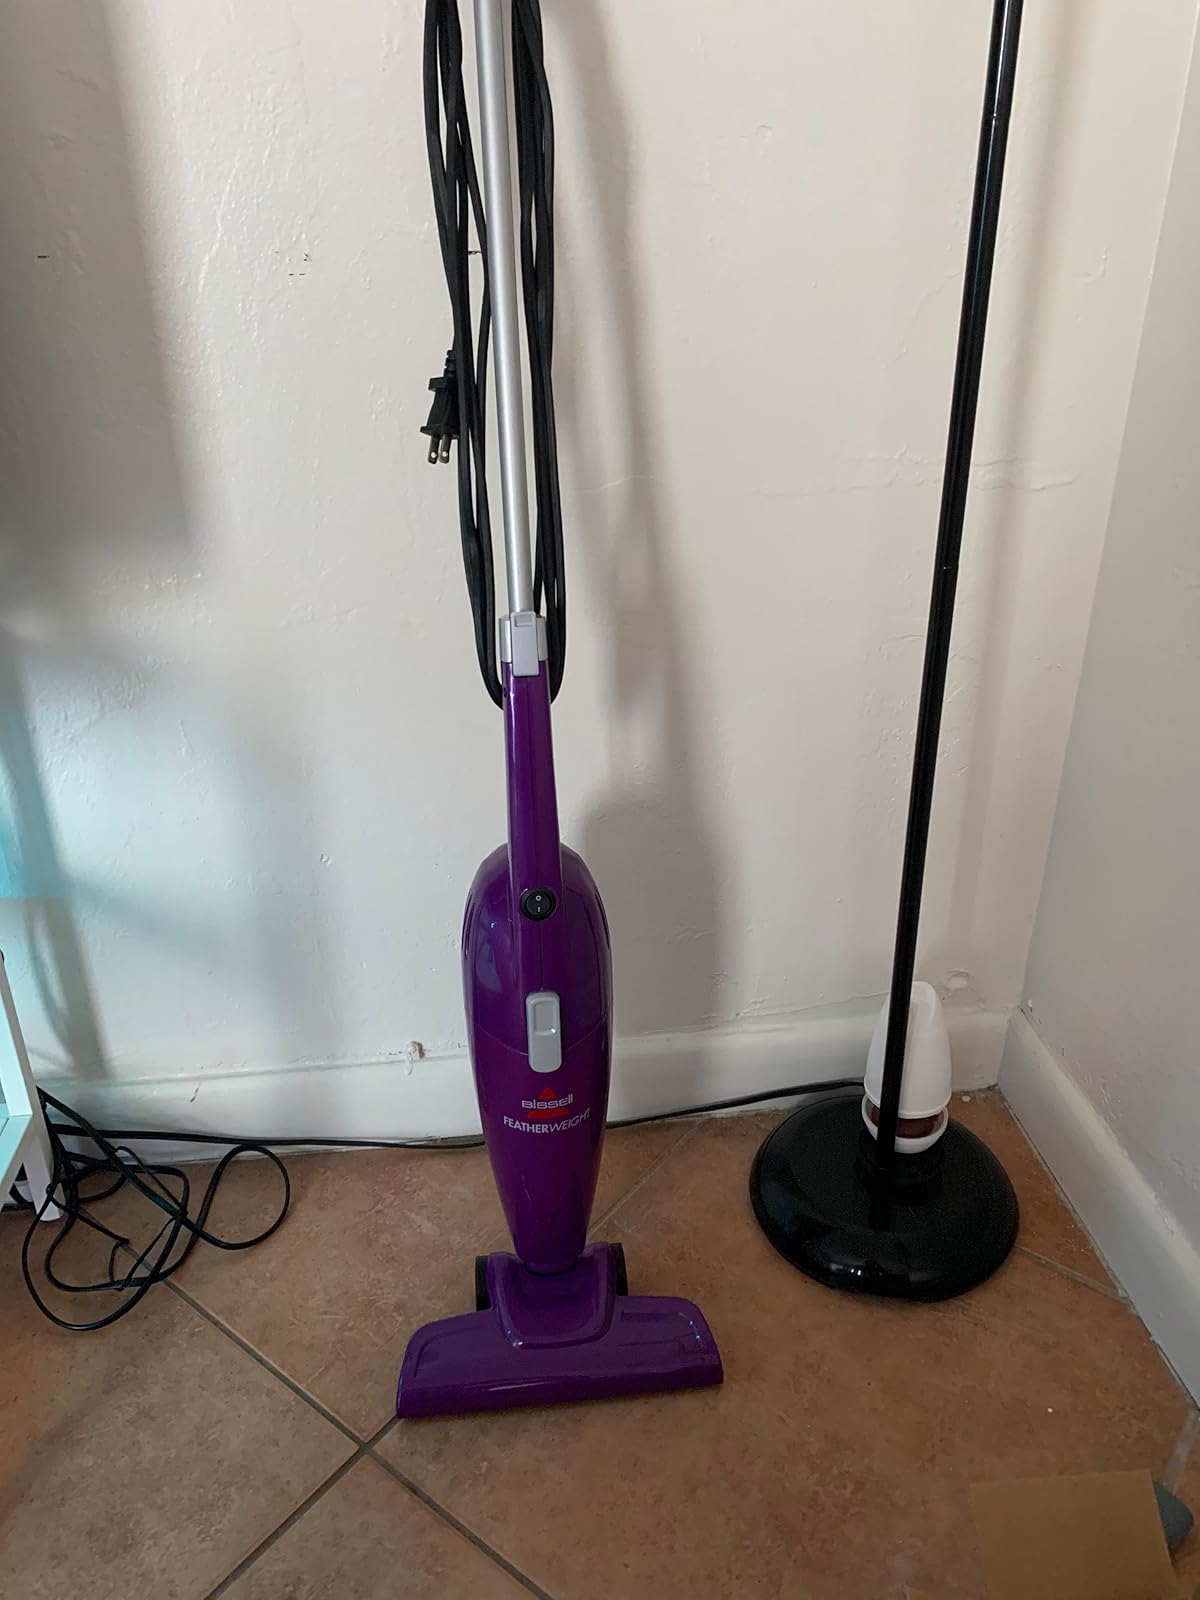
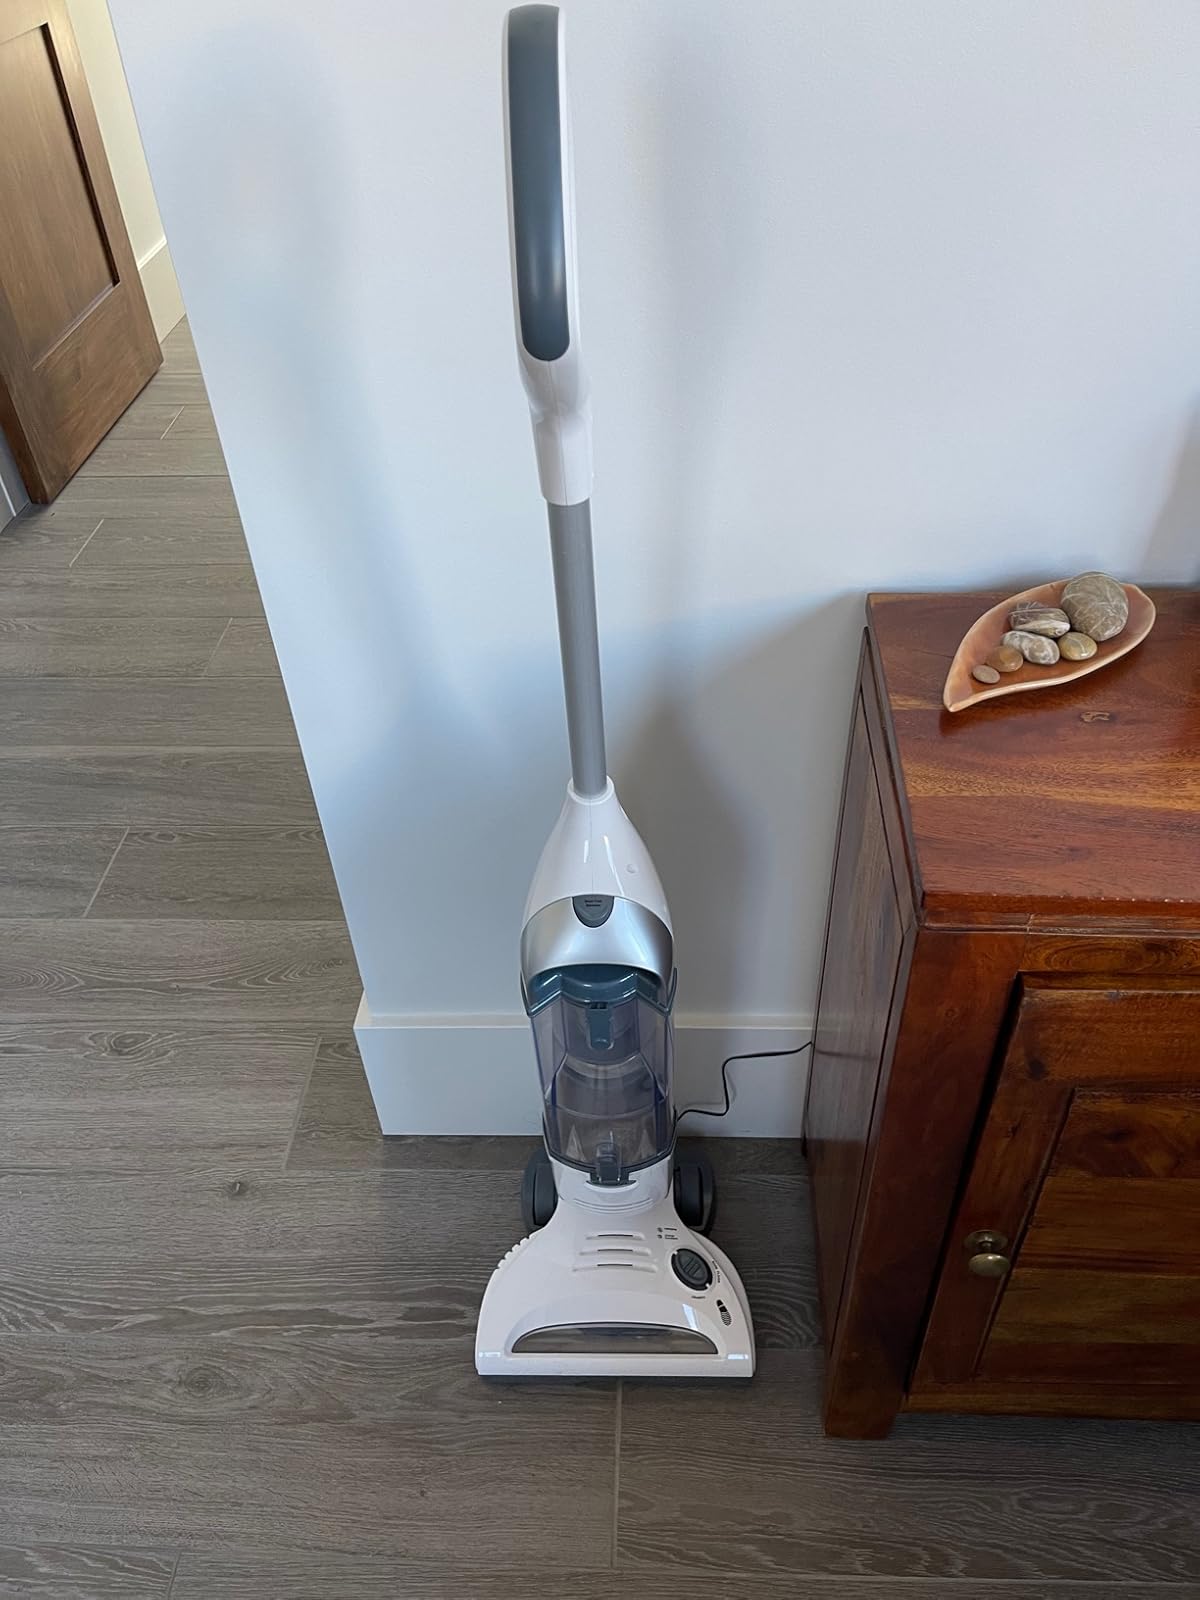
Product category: items_vacuum
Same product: no